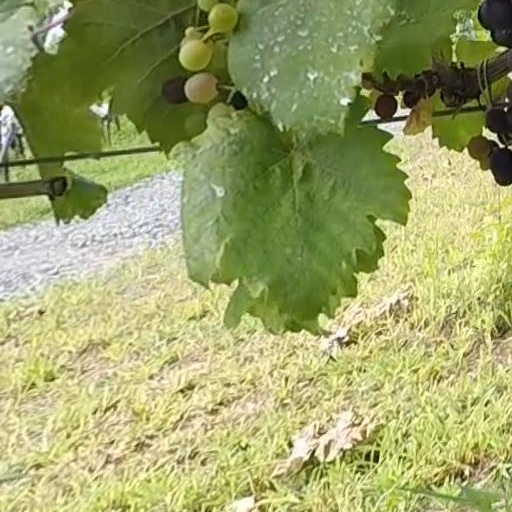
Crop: grape